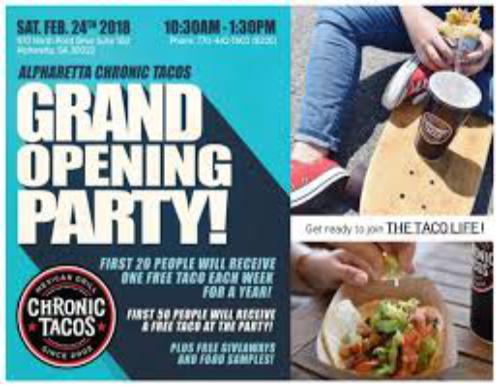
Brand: Chronic Tacos-2
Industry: Food